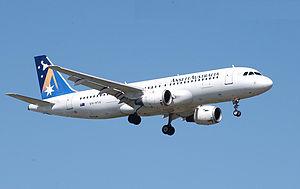
La famille Airbus A320 regroupe quatre avions de ligne moyen-courriers conçus et fabriqués par Airbus depuis 1987. Le premier appareil est l'A320, qui donne son nom à la famille, suivi de deux versions raccourcies, les A318 et A319, et d'une version rallongée, l'A321. L'A321 et l'A320 sont disponibles en version fret et les A318, A319 et A320 sont disponibles en version d'affaires.